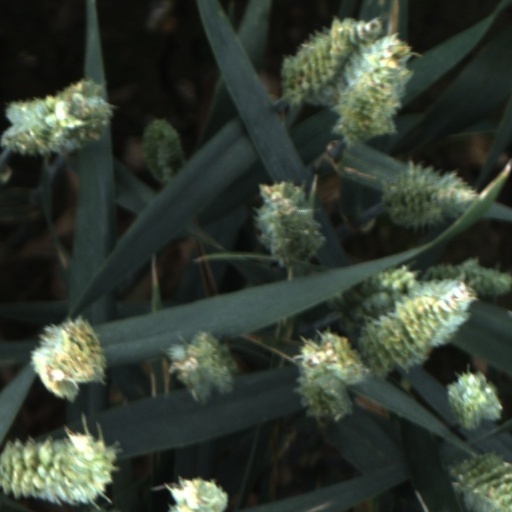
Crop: wheat